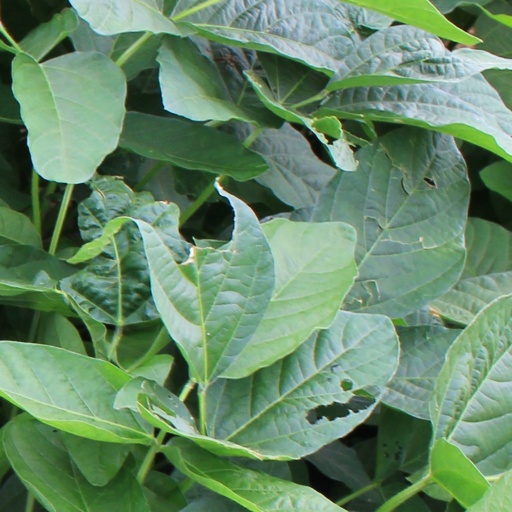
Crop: soybean